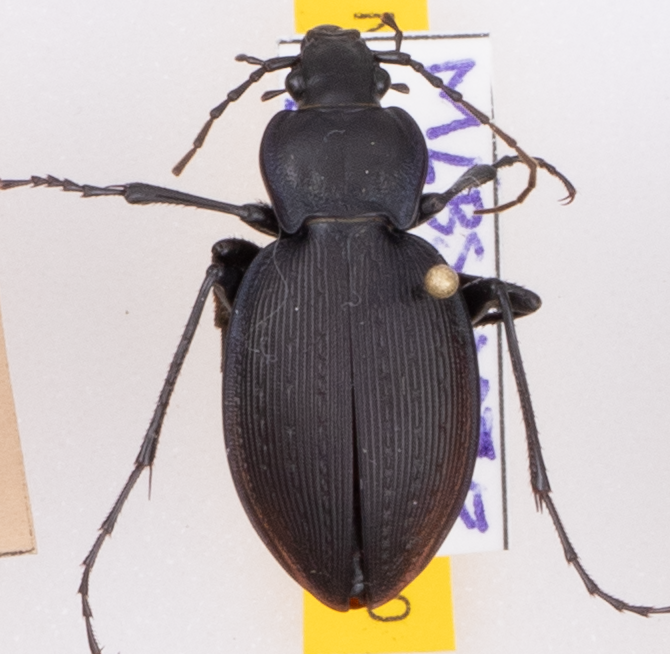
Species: Carabus goryi
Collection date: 2022-05-03
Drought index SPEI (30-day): -1.23
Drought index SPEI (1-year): -1.118
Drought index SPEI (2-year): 0.32